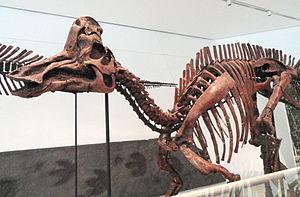
Corythosaurus est un genre éteint de dinosaures ornithopodes de la famille des hadrosauridés et de la sous-famille des lambéosaurinés. Il a vécu au Crétacé supérieur, il y a environ 76 à 75 Ma, en actuelle Amérique du Nord. Ses fossiles ont été découverts en Alberta, au Canada.